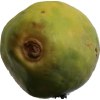
Label: papaya